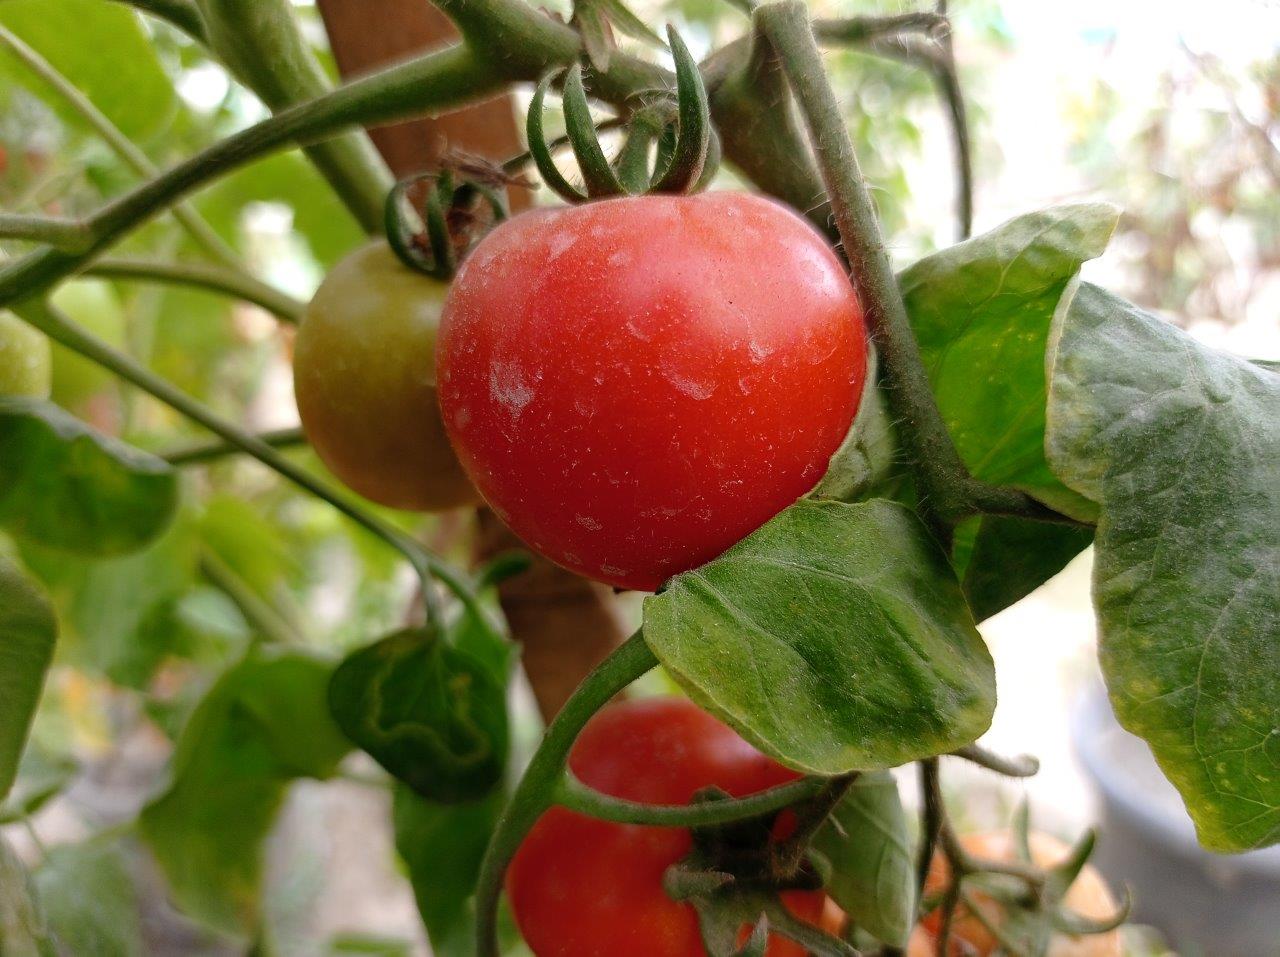
Maturity: Mature